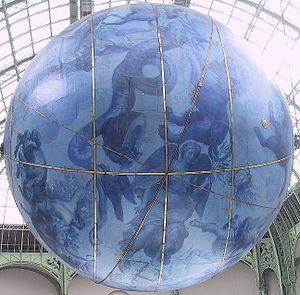
Globe céleste de Coronelli Lieu:Grand Palais - Paris
Les Globes de Coronelli ou Globes de Marly sont une paire de globes de grande dimension réalisée par Vincenzo Coronelli et offerte à Louis XIV à la fin du XVIIᵉ siècle. Le globe terrestre présente l'état des connaissances géographiques et les savoirs sur les civilisations indigènes des trois continents Asie, Afrique, Amérique des Européens pour la décennie 1670-1680, tandis que le globe céleste figure l'état du ciel à la naissance de Louis XIV. De grande dimension, et pesant environ 2 tonnes chacun, ces deux globes constituent une source d'information précieuse sur les connaissances scientifiques à la fin du XVIIᵉ siècle en géographie et astronomie. Leur réalisation a été financée par le cardinal d'Estrées, qui les a offerts à Louis XIV.
Vincenzo Maria Coronelli est un moine franciscain conventuel et docteur en théologie italien cartographe, cosmographe, fabricant de globes et encyclopédiste.